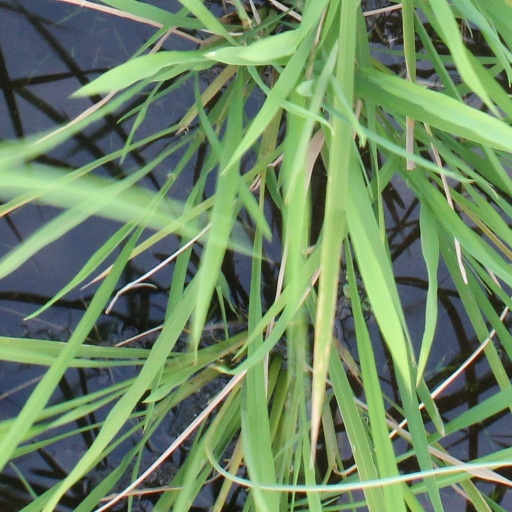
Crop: rice